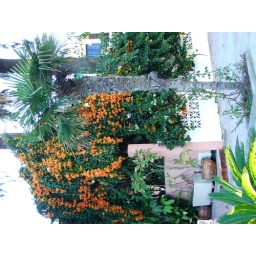
A honeysuckel in flower in January. This is near the entry to Sexi Parrot, a bird sanctuary